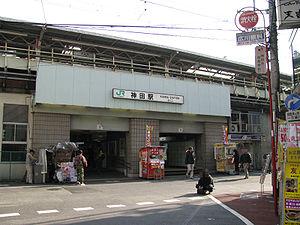
La gare de Kanda est une gare ferroviaire de la ville de Tokyo au Japon. Elle est située dans l'arrondissement de Chiyoda, dans le quartier de Kanda. La gare est desservie par les lignes de la JR East et du Tokyo Metro.